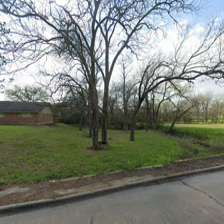
Label: streetView